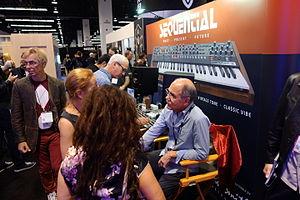
Dave Smith est un ingénieur américain connu comme un précurseur dans le domaine des synthétiseurs polyphoniques et un des concepteurs du système MIDI.